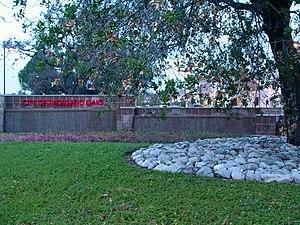
Thousand Oaks est une municipalité américaine du sud-est du comté de Ventura en Californie. Elle doit son nom aux nombreux chênes que l'on trouve dans la région. Le chêne se retrouve aussi sur le blason de la ville.